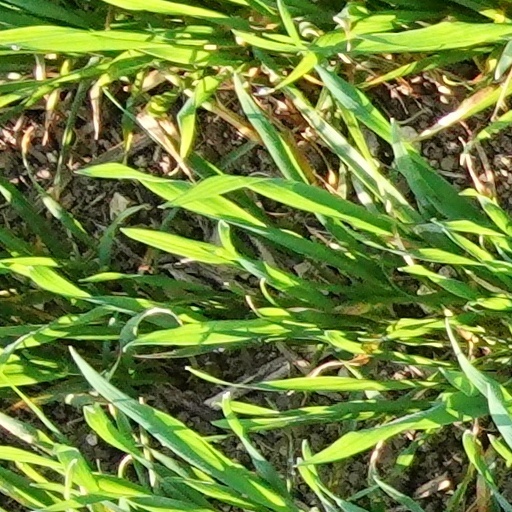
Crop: wheat